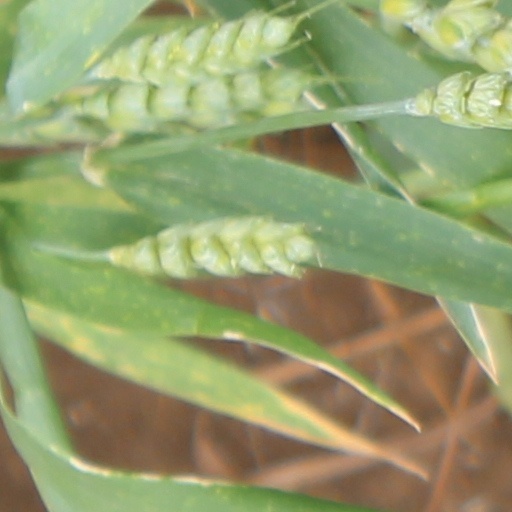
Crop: wheat